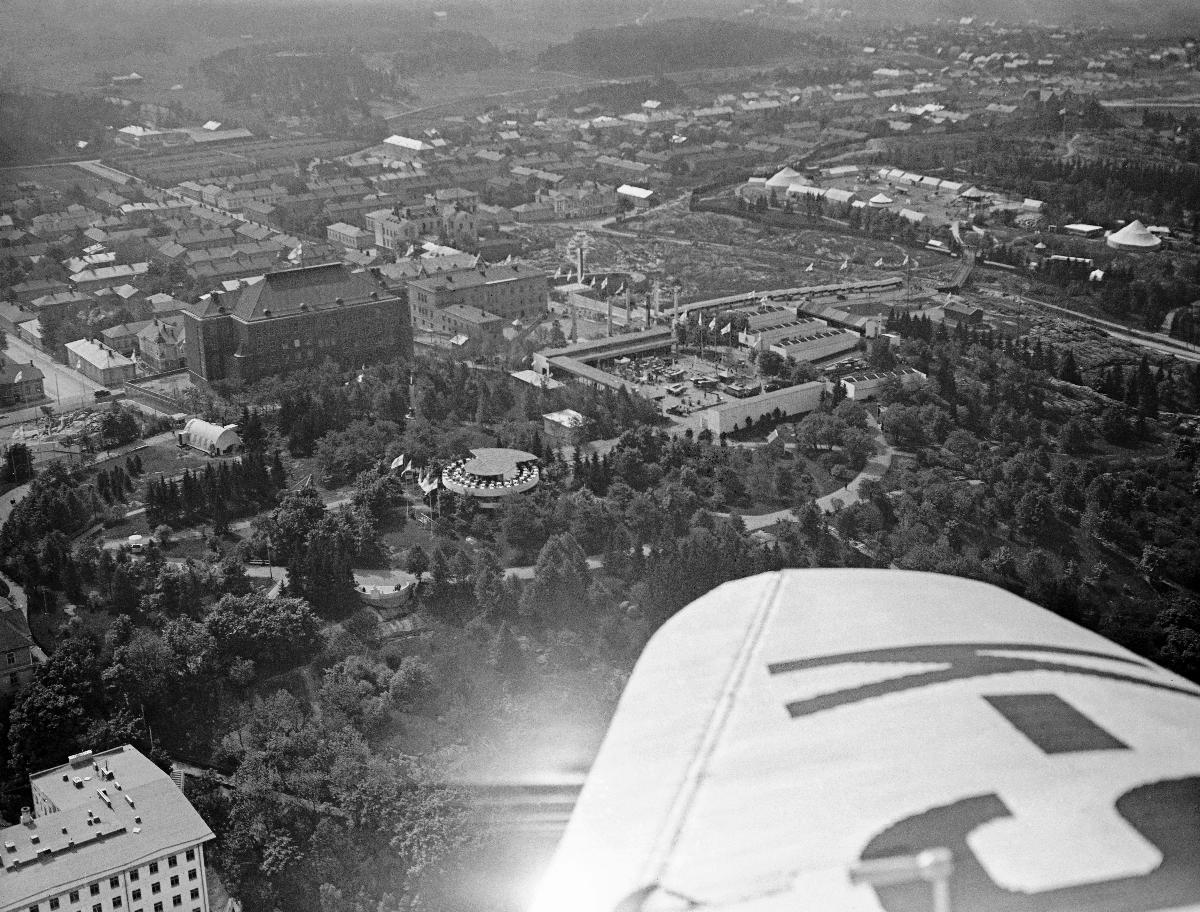
Turku ilmasta nähtynä
Åbo sedd från luften; Aerial view of Turku
sisällön kuvaus: Turun kaupungin 700-vuotisjuhlat 1929. Ilmakuva Turusta 15.6.1929. content description: Turku City's 700th Anniversary 1929. Turku seen from air 15.6.1929. innehållsbeskrivning: Åbo stads 700-årsjubileum 1929. Flygbild från Åbo 15.6.1929.
Kuvaaja: Sundström, Hugo, kuvaaja
Vuosi: 1929
Paikka: Suomi, Varsinais-Suomi, Turku
Aiheet: juhlat; vuosijuhlat; kaupungit; ilmakuva; HBL; messut (tapahtumat); celebrations; towns and cities; anniversaries; anniversary; city; cities; trade fairs; fester; städer; fest; 700-årsfest; jubileum; årsfest; stad; mässor (evenemang)